Little Flower Academy

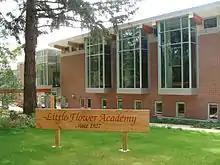
LFA's newly constructed wing & signage

Until 2005, when portions of the school were de-constructed to make room for new additions, the school's convent (a 1910 mansion) held a Guinness World Record for the most exterior windows arranged at different levels.